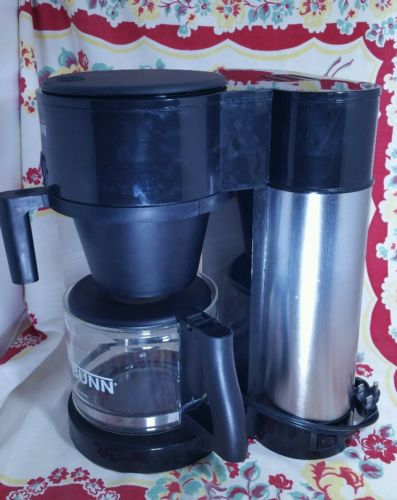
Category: coffee maker